1585 Aleutian Islands earthquake

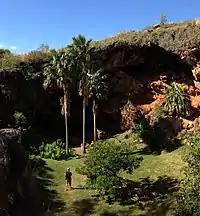
The Makauwahi Cave where there is evidence of a major tsunami-like event in the 16th century.

Earlier in 2001, at Makauwahi Sinkhole in the Makauwahi Cave complex, on the southern coast of Kauai, researchers uncovered a 0.8 to 1-meter layer of deposit during an excavation of the site. The sinkhole is 30 to 35 meters wide and walls 6 to 25 meters high. The allochthonous deposit, consisting of stones and fragmented aeolianite were sourced from a distant location, confirming the occurrence of a major tsunami-like event in the Hawaiian Islands. The state of these boulders, cobbles, gravel, and sand, severely fractured and angular, concluded that they formed during one intense event. Dating of the deposits presented a time period of 1430–1665 A.D..